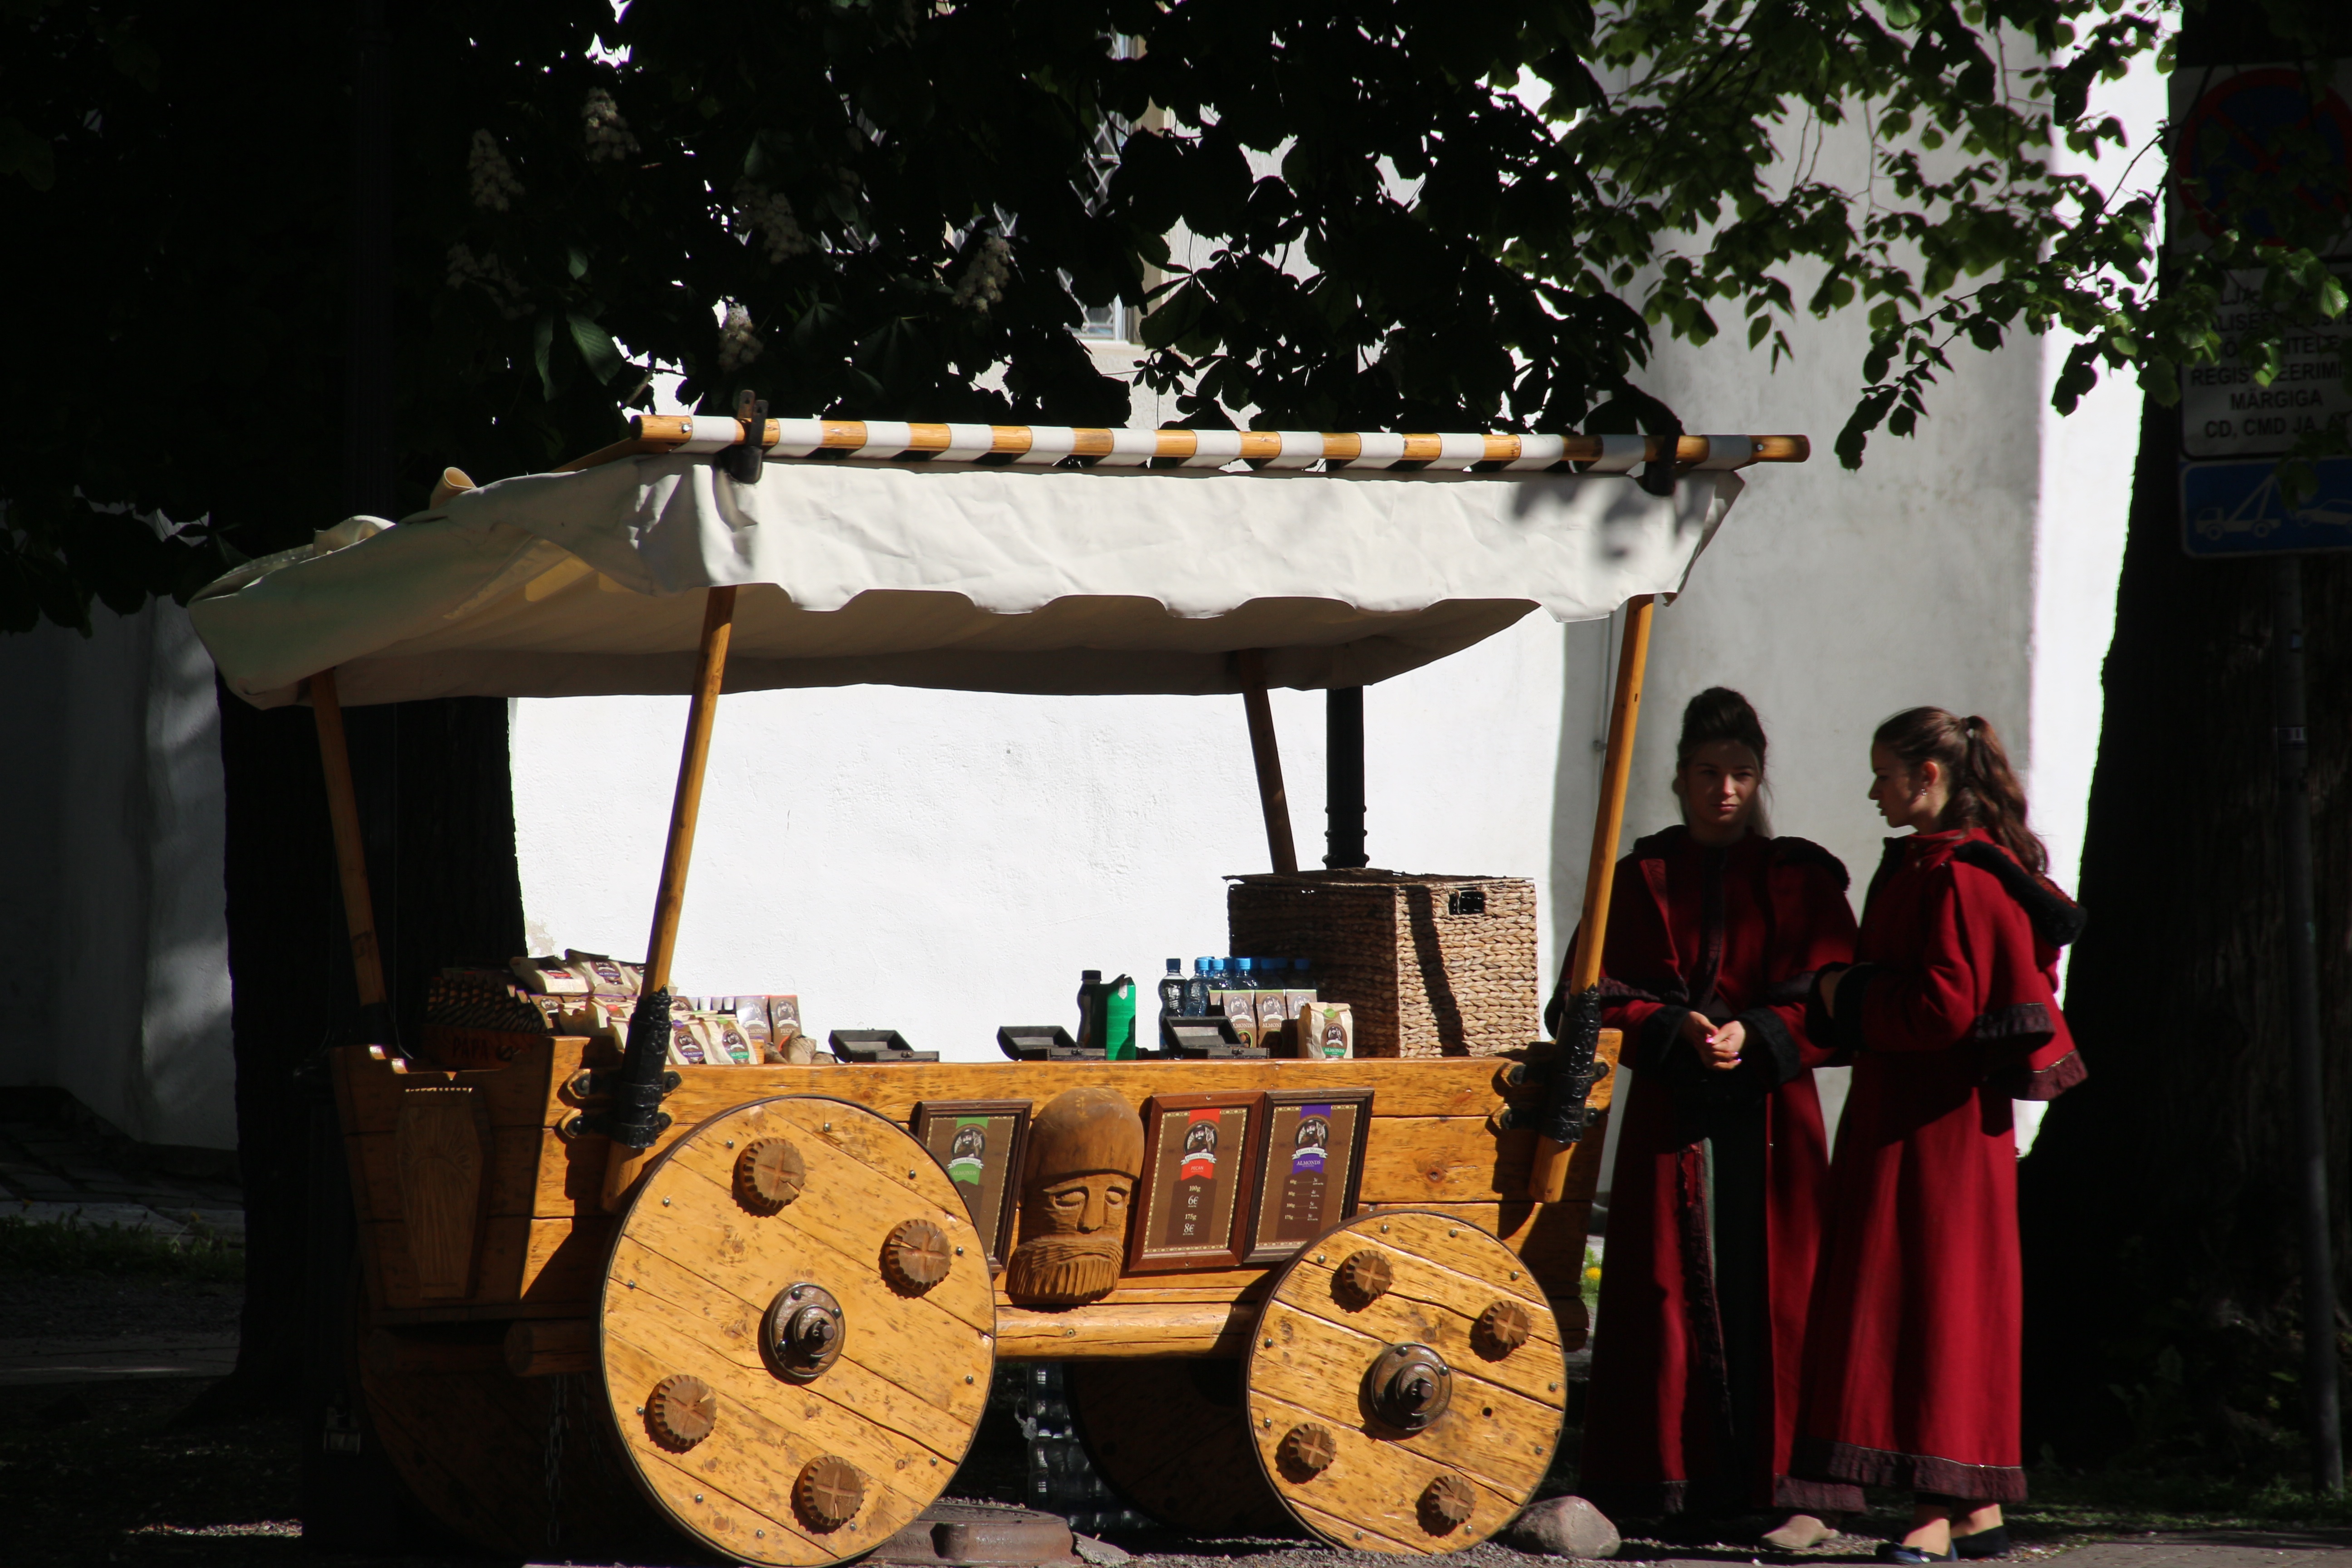
vehicle, tourism, dare, tallinn